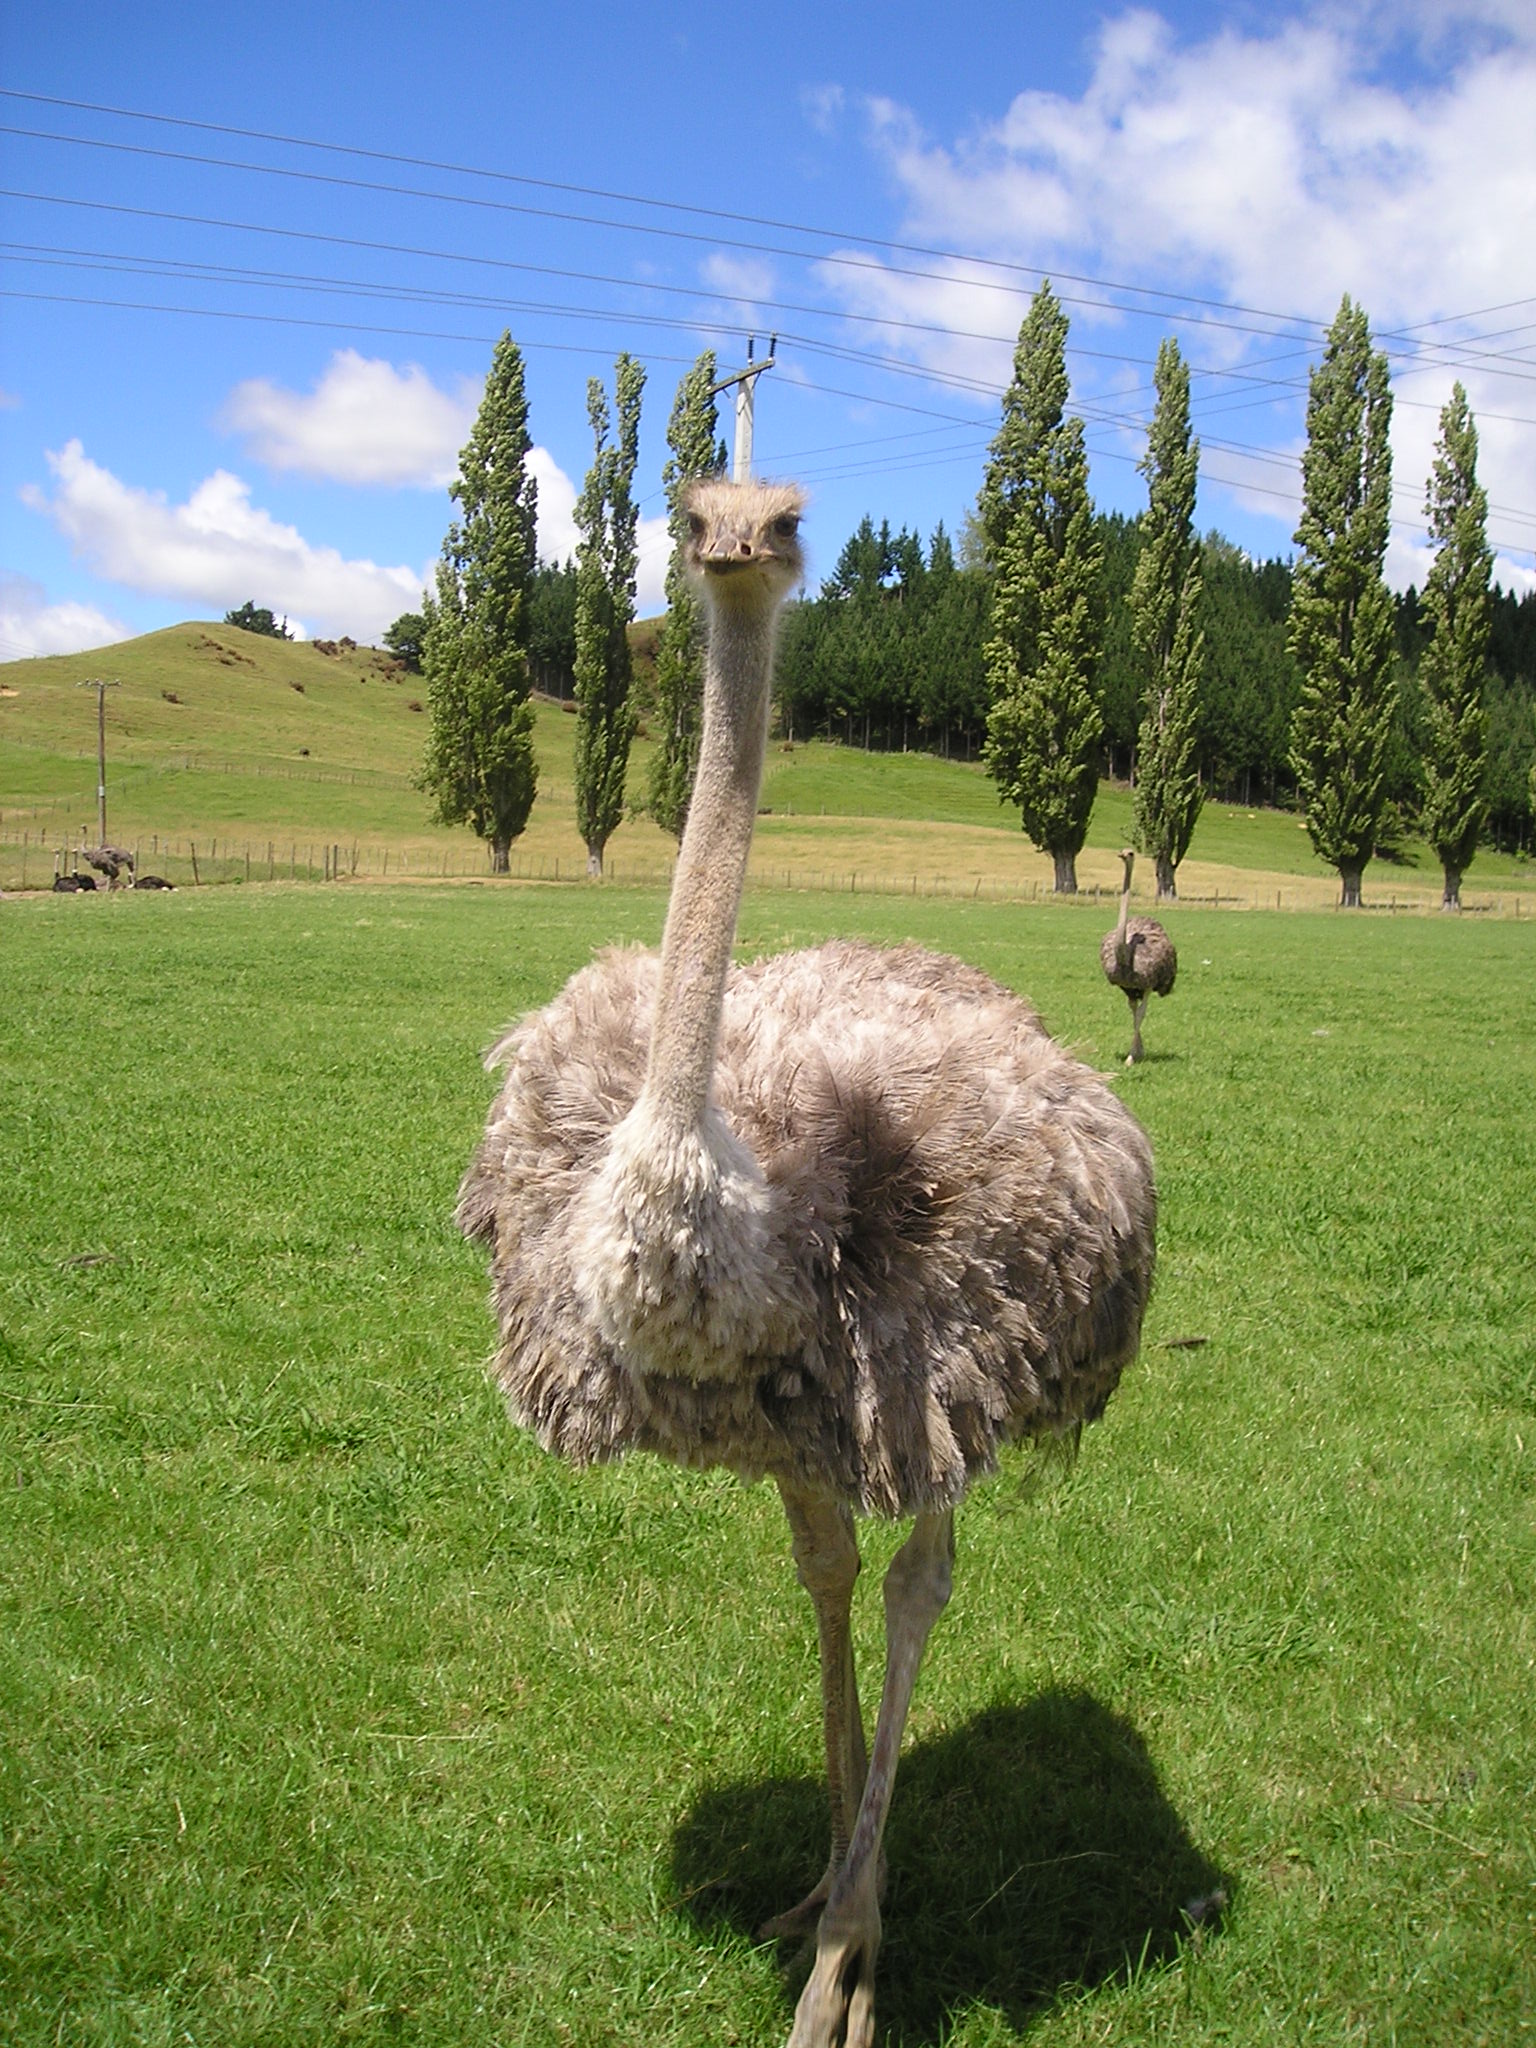
nature, bird, wildlife, bouquet, ostrich, fauna, emu, animals, new zealand, vertebrate, ratite, flightless bird, ostrich farm